Her Husband's Honor

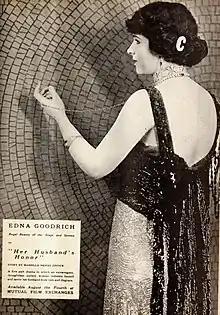

Her Husband's Honor, also known under its working title of The Gadabout, is a 1918 American silent drama film directed by Burton L. King and starring Edna Goodrich. It was produced and distributed by Mutual Film.